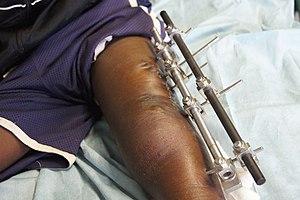
Un fixateur externe est un procédé chirurgical d'ostéosynthèse utilisant des fiches métalliques ou « broches » implantées dans l'os à travers la peau, reliées par une barre métallique solidarisée aux fiches par des étaux, serrés lors de la mise en place en salle d'opération.